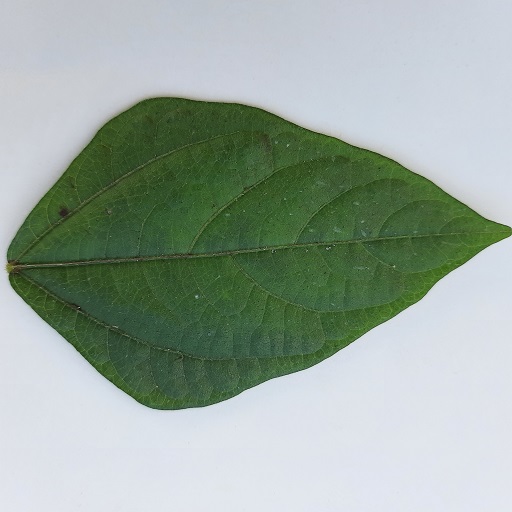
Label: Healthy